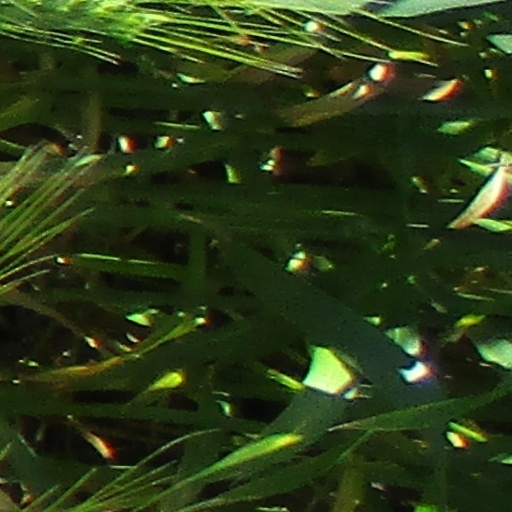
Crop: wheat